Eeva-Liisa Manner

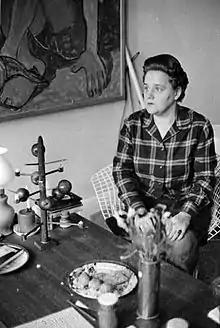
Eeva-Liisa Manner in 1963.

She was born in Helsinki, 5 December 1921, but spent her youth in Vyborg (Viipuri).